Hypertext

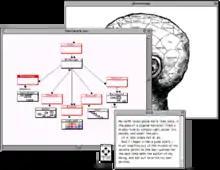
A screenshot from a reading of Shelley Jackson's "Patchwork Girl," where windows layer on top of each other

There are various forms of hypertext fiction, each of which is structured differently. Below are four: